Calshot Castle

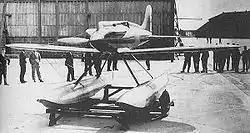
Gloster VI seaplane N249, at RAF Calshot in preparation for the 1929 Schneider Trophy race

In the early 1600s, England was at peace with France and Spain and coastal defences received little attention. During the English Civil War of the 1640s, Calshot was held by Parliamentary forces against King Charles I, and protected with a 15-strong garrison at an annual cost of £107. Parliament considered the fortress important and kept it supplied with ammunition; unlike several other local forts, Parliament kept the castle operational, probably because of its ongoing role in defending Southampton Water. During the early 18th-century War of Spanish Succession it was equipped with up to 25 guns.